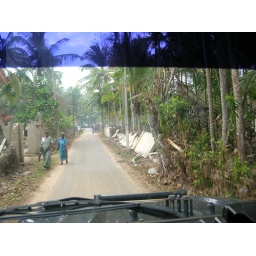
Looking down a street at the damage caused by the tsunami - the wall on the right was knocked over.